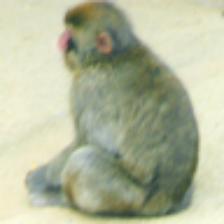
Label: NonHuman